Abington Township, Montgomery County, Pennsylvania

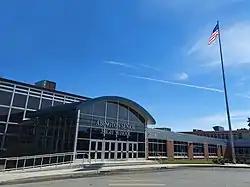
Abington Senior High School

Jefferson Abington Hospital and Holy Redeemer Hospital are both located in Abington Township. Jefferson Abington Hospital, located along Old York Road in the Abington section of the township, has 665 beds and over 5,500 employees, including more than 1,100 physicians, and is one of the largest employers in Montgomery County. It has the Pennock Emergency Trauma Center, an emergency room with the only Level II trauma center in Montgomery County. Other services offered at Jefferson Abington Hospital include The Heart and Vascular Institute, The Sidney Kimmel Cancer Center at Jefferson Health-Abington, Neurosciences Institute, Orthopaedic and Spine Institute, Diamond Stroke Center, Muller Institute for Senior Health, and the Institute for Metabolic and Bariatric Surgery. Jefferson Abington Hospital is a non-profit, regional referral center and teaching hospital with five residency programs and operates the Dixon School of Nursing. Holy Redeemer Hospital, located along Huntingdon Pike in the Meadowbrook section of the township, has 242 beds and employs over 500 physicians. Services offered at Holy Redeemer Hospital include an Ambulatory Surgery Center, a Cardiovascular Center, The Bott Cancer Center, Orthopaedics, Emergency Department, and Wound Care Center.